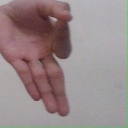
अक्षर: ज्ञ